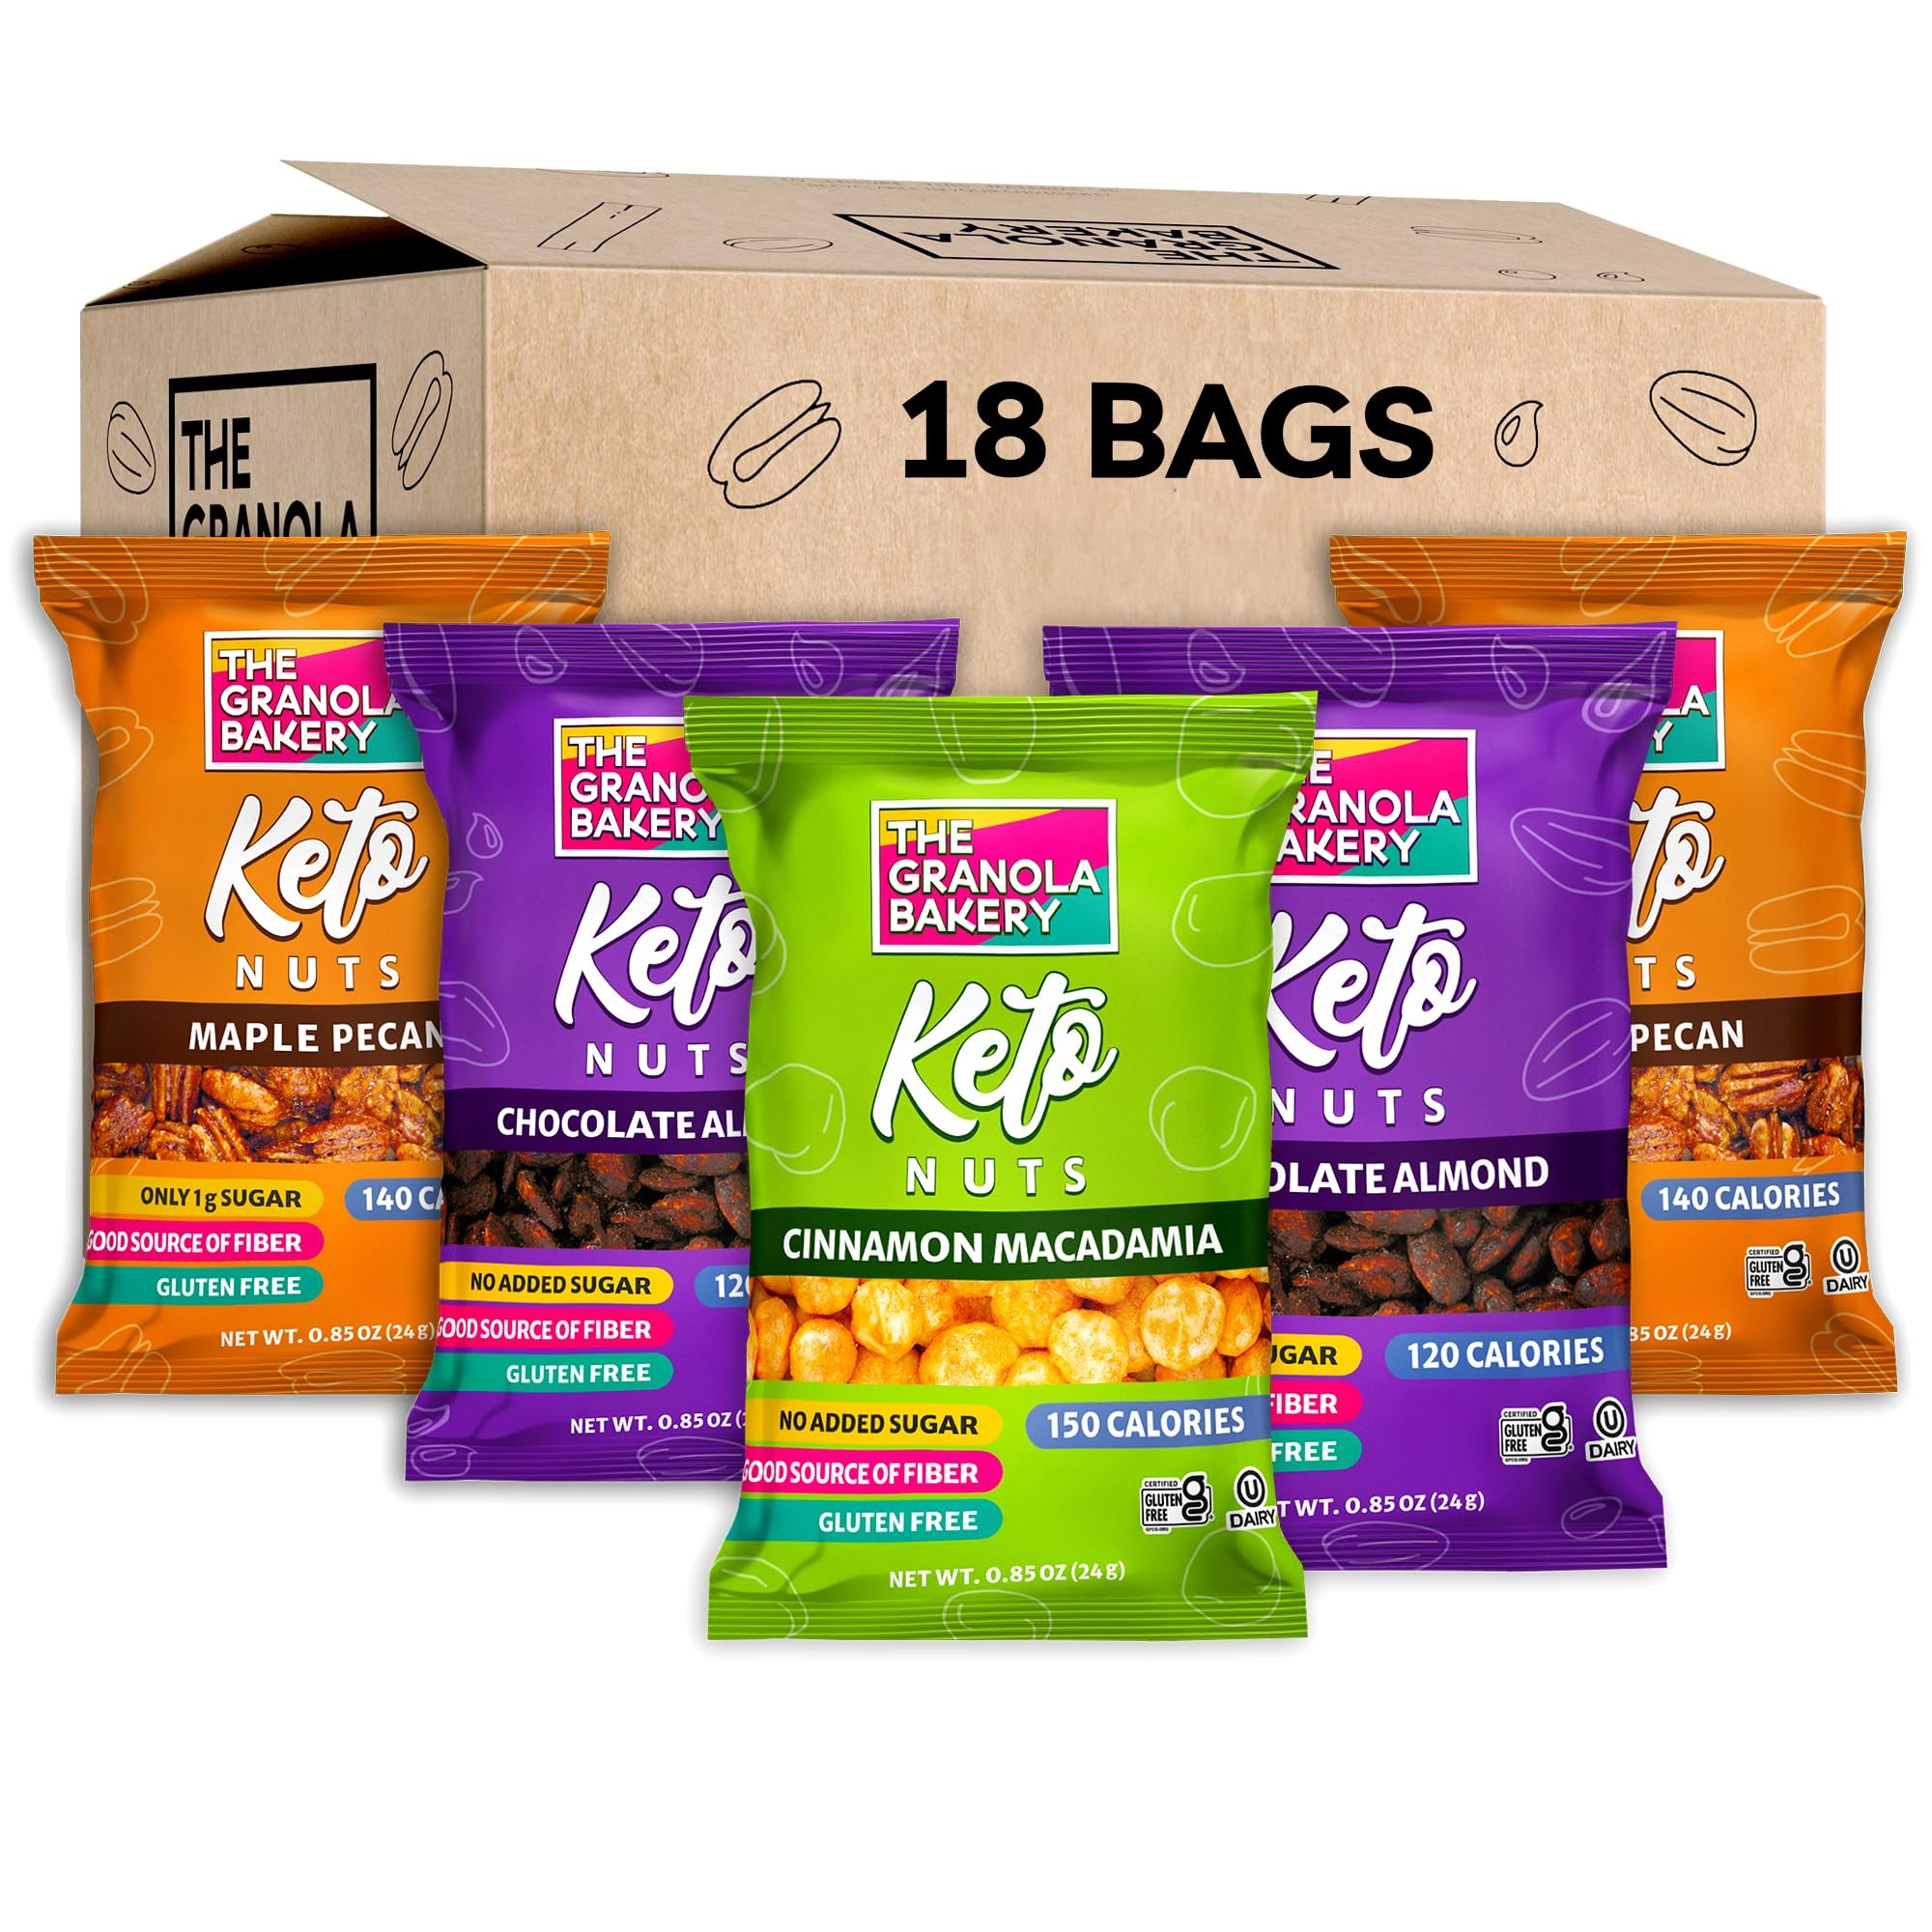
Item Name: TGB Variety Nut Bites, Keto Snacks, No Added Sugar, Gluten Free, Healthy Low Carb To Go, 0.85oz Bag (Pack of 18)
Bullet Point 1: Sugar? No Thanks!: Our treats won't spike your sugar intake, with barely any sugar per serving. Enjoy guilt-free snacks again!
Bullet Point 2: Keto-Friendly & Low-Carb Delight: Enjoy our delicious products without the carbs, excess sugar, artificial flavors or preservatives.
Bullet Point 3: Free From Junk: Our products are gluten-free, grain-free, dairy-free, and keto-friendly, offering a wholesome snack choice for all.
Bullet Point 4: Good Source of Fiber: Packed with fiber to keep you feeling full and your digestion feeling good. No more cravings!
Bullet Point 5: Nutrient-Rich Ingredients: Loaded with protein, vitamins, and minerals from nutrient-dense nuts. Yum!
Bullet Point 6: Not today, GMOs!: Made with 100% non-GMO ingredients to ensure the highest quality and safety for you.
Bullet Point 7: Low Sodium: Our snacks are low in sodium, helping you maintain a healthy and active lifestyle.
Bullet Point 8: Sustainably Sourced: Our ingredients are ethically and sustainably sourced, supporting environmental conservation.
Bullet Point 9: Plant-Based: Completely plant-based and vegetarian-friendly, perfect for those following a natural foods diet.
Bullet Point 10: High in Antioxidants: Rich in antioxidants to help fight free radicals and support overall health and wellness.
Product Description: Indulge in The Granola Bakery's delectable selection of keto-friendly, gluten-free, grain-free, and dairy-free granolas and flavored nuts crafted from nothing but real, unprocessed ingredients. Our unwavering commitment to using only the finest ingredients ensures that every bite is a symphony of flavor and nutrition. Experience the perfect fusion of taste and health as we proudly declare, "Sugar? No thanks!" Our products are lovingly prepared with no added sugar, allowing you to savor the natural sweetness of our premium ingredients without the guilt. With "Calories that Count," you can enjoy guilt-free snacking, as our offerings are an excellent source of protein, fiber, and healthy fats. These wholesome ingredients will not only satisfy your cravings but also help curb hunger, making them the perfect companion for your keto lifestyle. Delight in the meeting point of delicious and nutritious with The Granola Bakery. Our creations are brimming with vitamins and minerals to support your well-being. Each bite is a testament to our dedication to providing you with the best food on the planet. Choose The Granola Bakery, where we believe that food should always be an exceptional source of nourishment and pleasure. Join us on a journey where "Where Delicious Meets Nutritious," and indulge in a healthier way of snacking.
Value: 15.3
Unit: Ounce

Price: 51.28